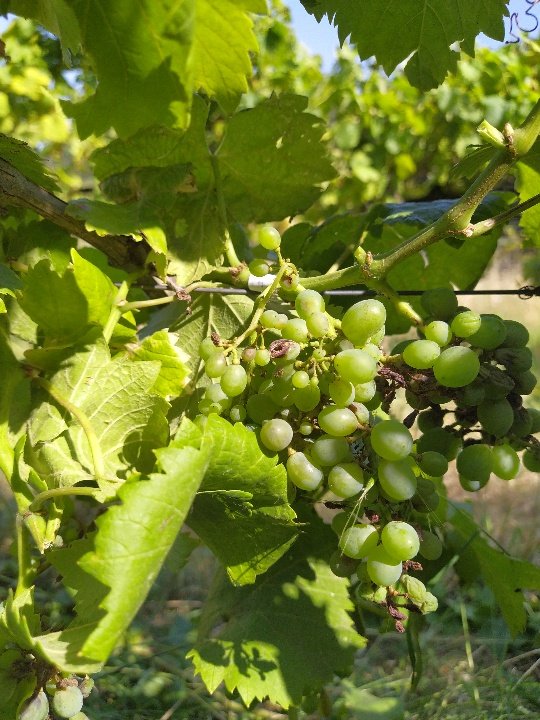
Berries visible: 45
Grape clusters: 1